U.S. national anthem protests

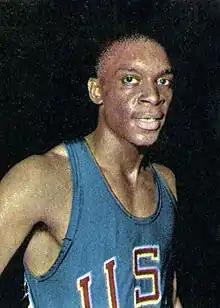
Vincent Matthews in 1968

In the 1960s, refusal to stand during the anthem took place for a number of reasons. In the late 1960s, the protest became increasingly common among athletes and at schools, both as an opposition to the Vietnam War and as a protest of nationalism. Some of the cases involving students included the following. In December 1968, Chris Wood, co-captain of the Adelbert College basketball team was removed from the team for not standing, saying, "We believe in the fellowship of man. We don't believe in nationalism." Five white high school students were suspended in Cumberland, Maryland in February 1970. A federal judge Joseph P. Kinneary ordered reinstatement of a pair of students in Columbus, Ohio, saying that forcing anyone to participate in "symbolic patriotic ceremonies" against their will was a violation of the First Amendment to the US Constitution. In 1978, on "The New York Times", Daniel A. Jenkins suggested "making it a Federal offense to have it [the anthem] played at any professional sporting event of any kind" to better serve "a nation sick to death of war".